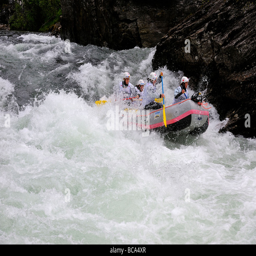
a team of white water female rafters steer their boat through rapids